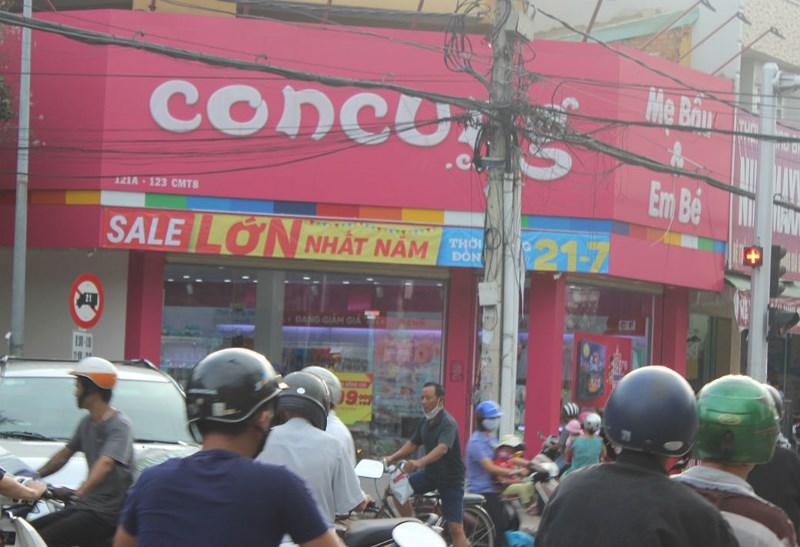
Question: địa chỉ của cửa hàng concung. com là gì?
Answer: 121a - 123 cách mạng tháng tám